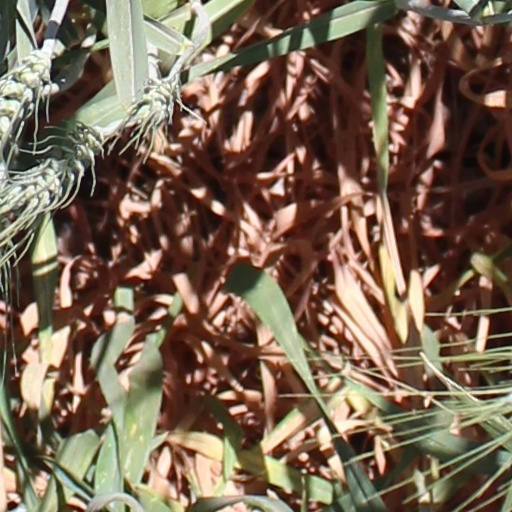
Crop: wheat